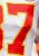
Number: 7